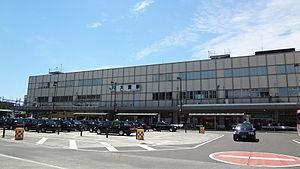
Ōmiya est un arrondissement de la ville de Saitama, située dans la préfecture de Saitama, au Japon.